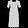
Label: Dress